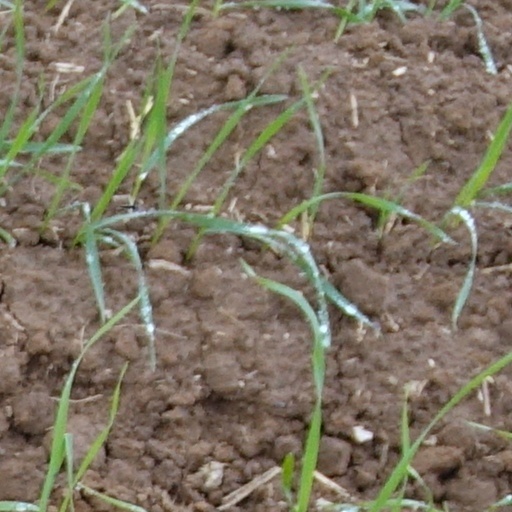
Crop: wheat